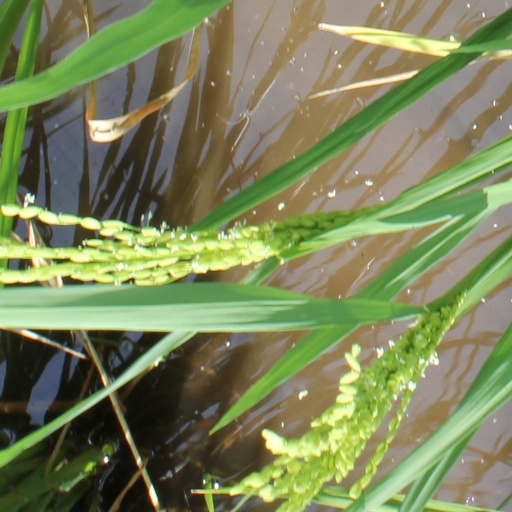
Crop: rice